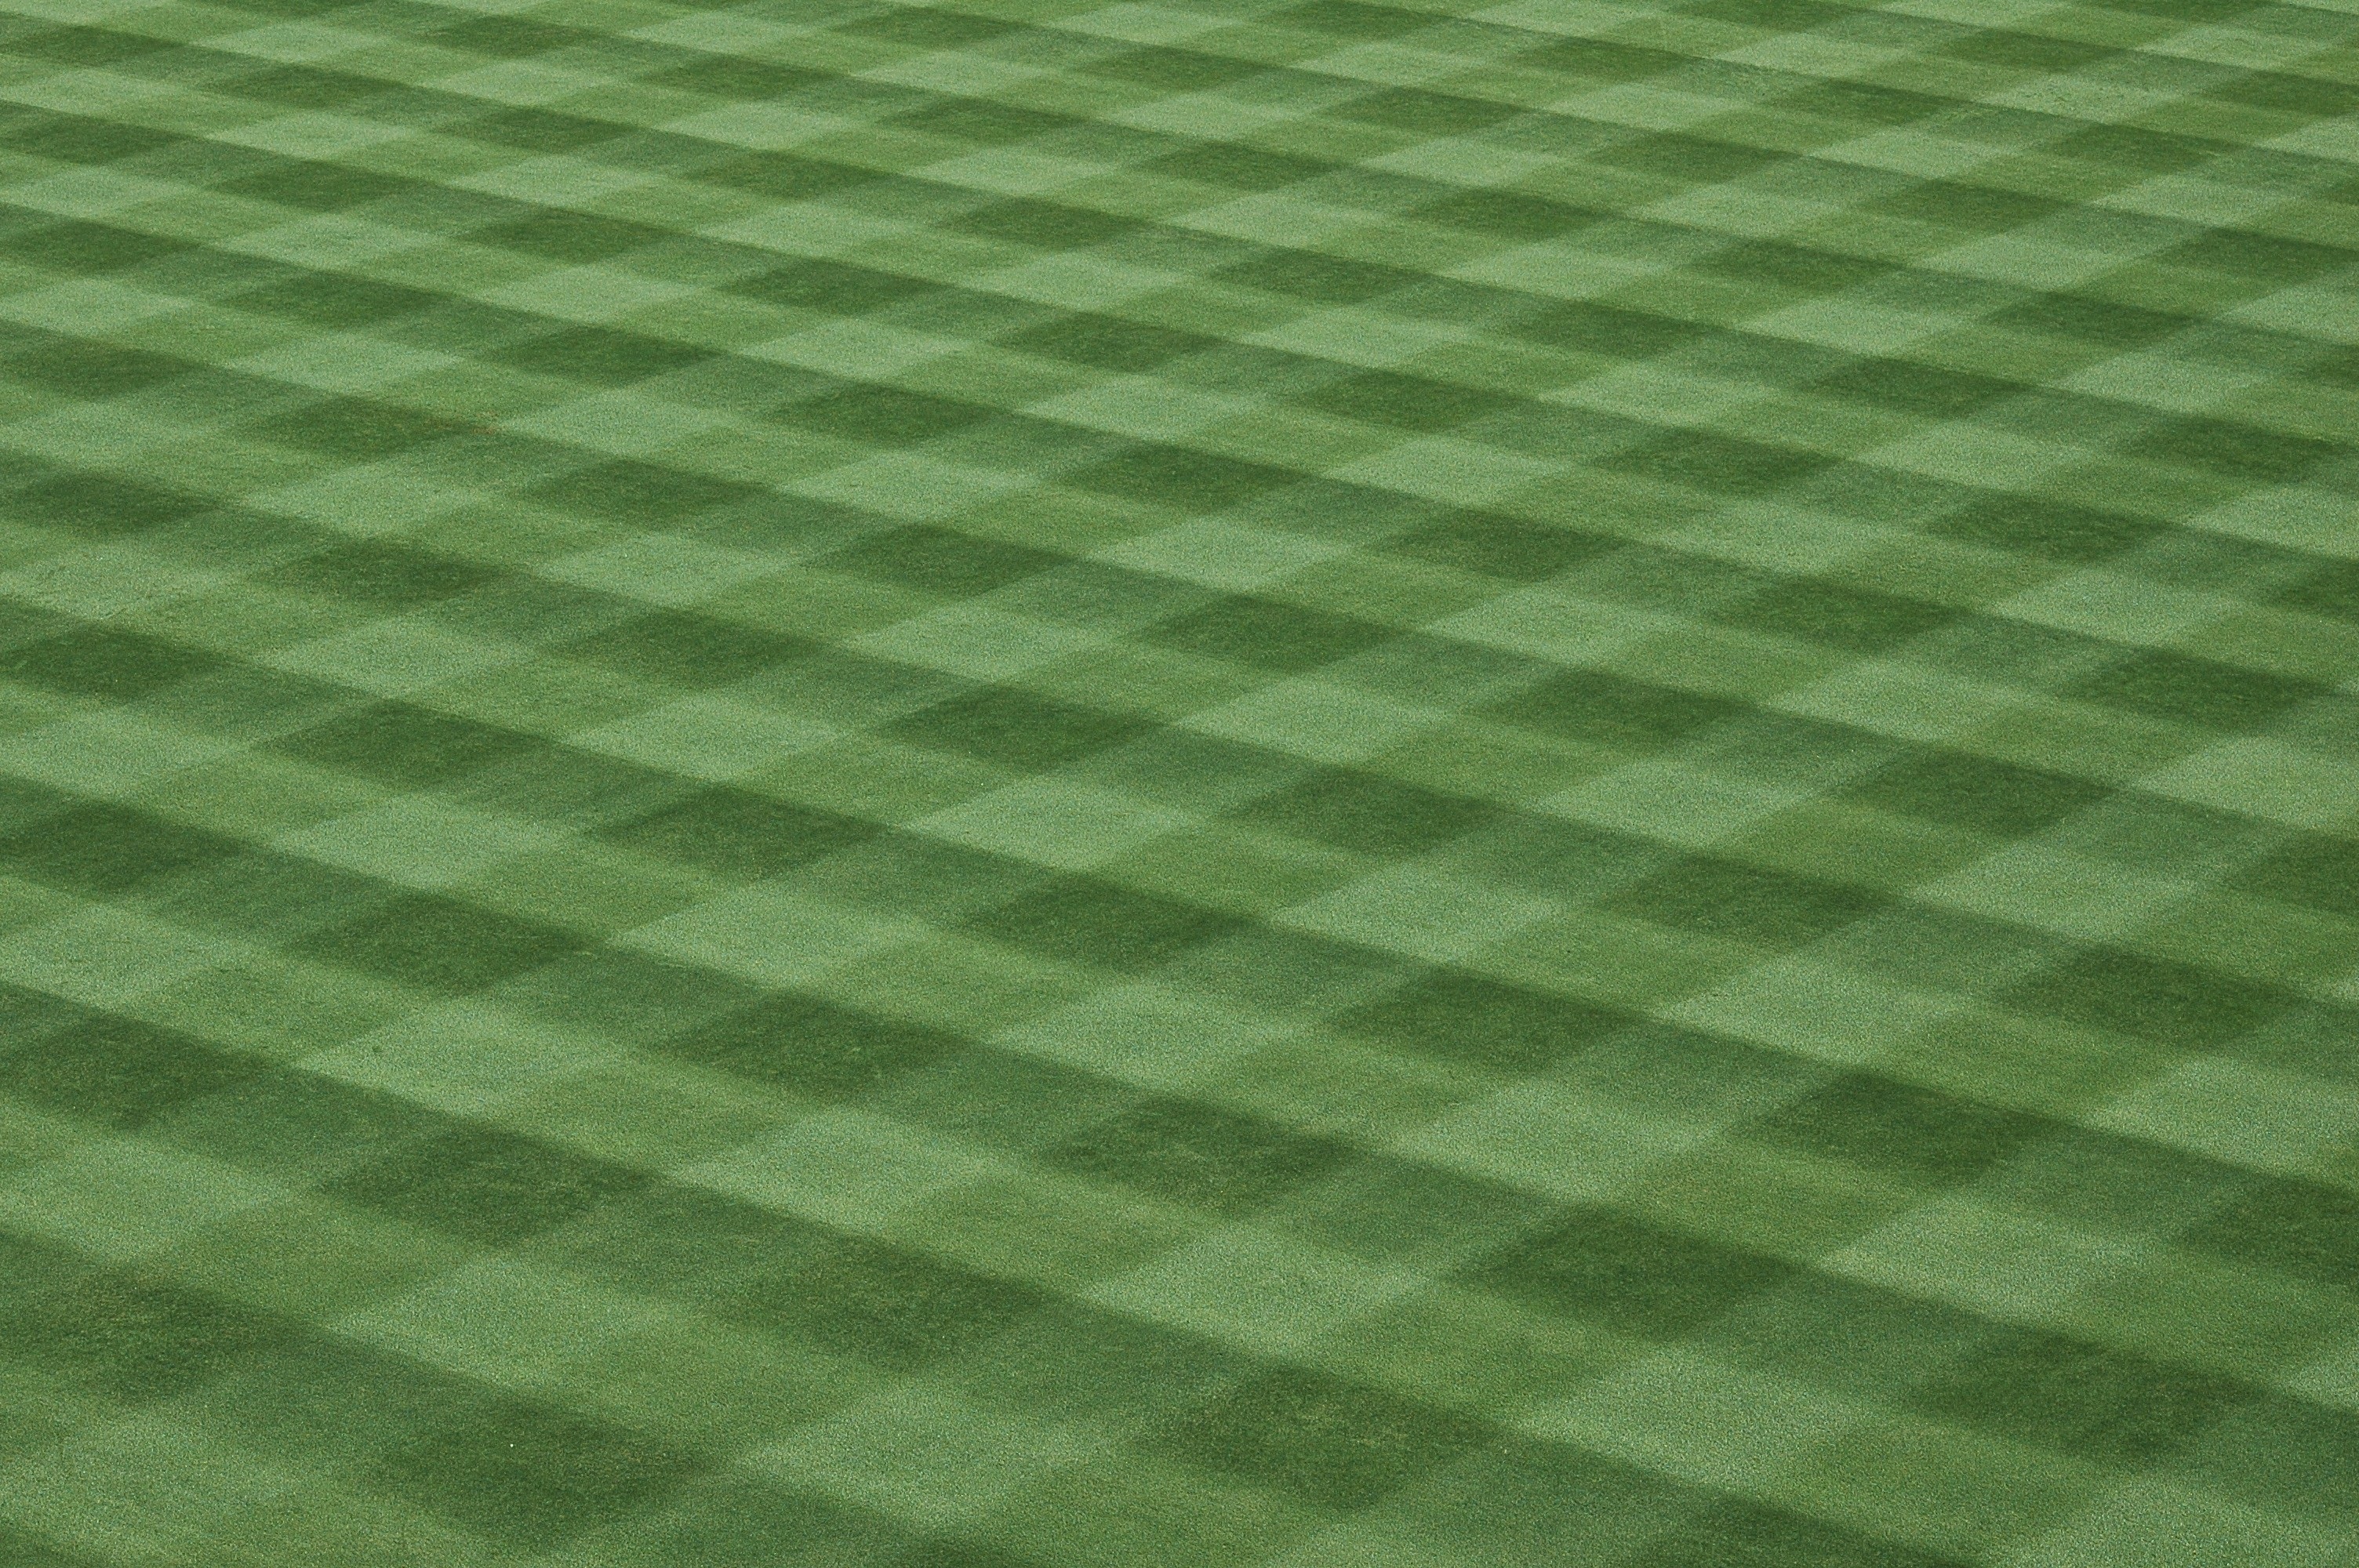
landscape, nature, grass, growth, baseball, sport, field, ground, lawn, game, play, floor, land, summer, recreation, pattern, line, green, park, leisure, stadium, baseball field, circle, outdoors, competition, design, ball, shape, flooring, recreational, road surface, laminate flooring